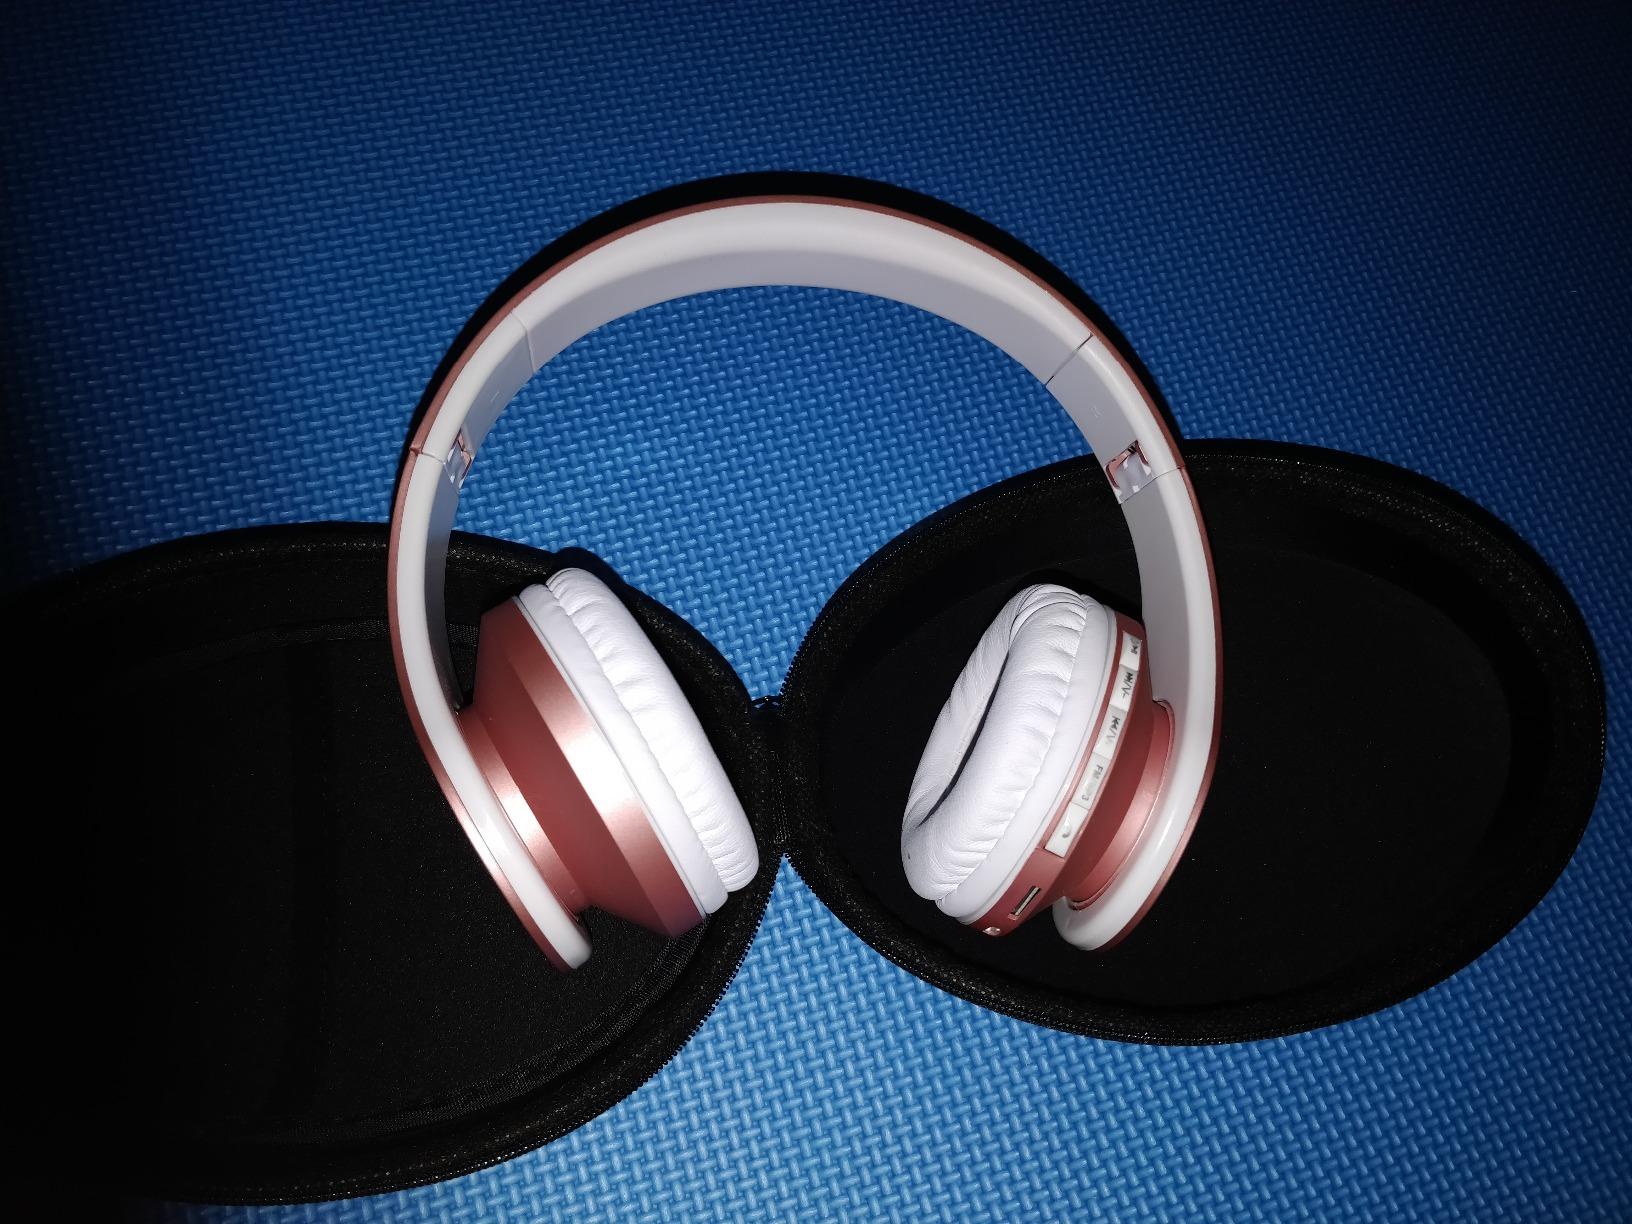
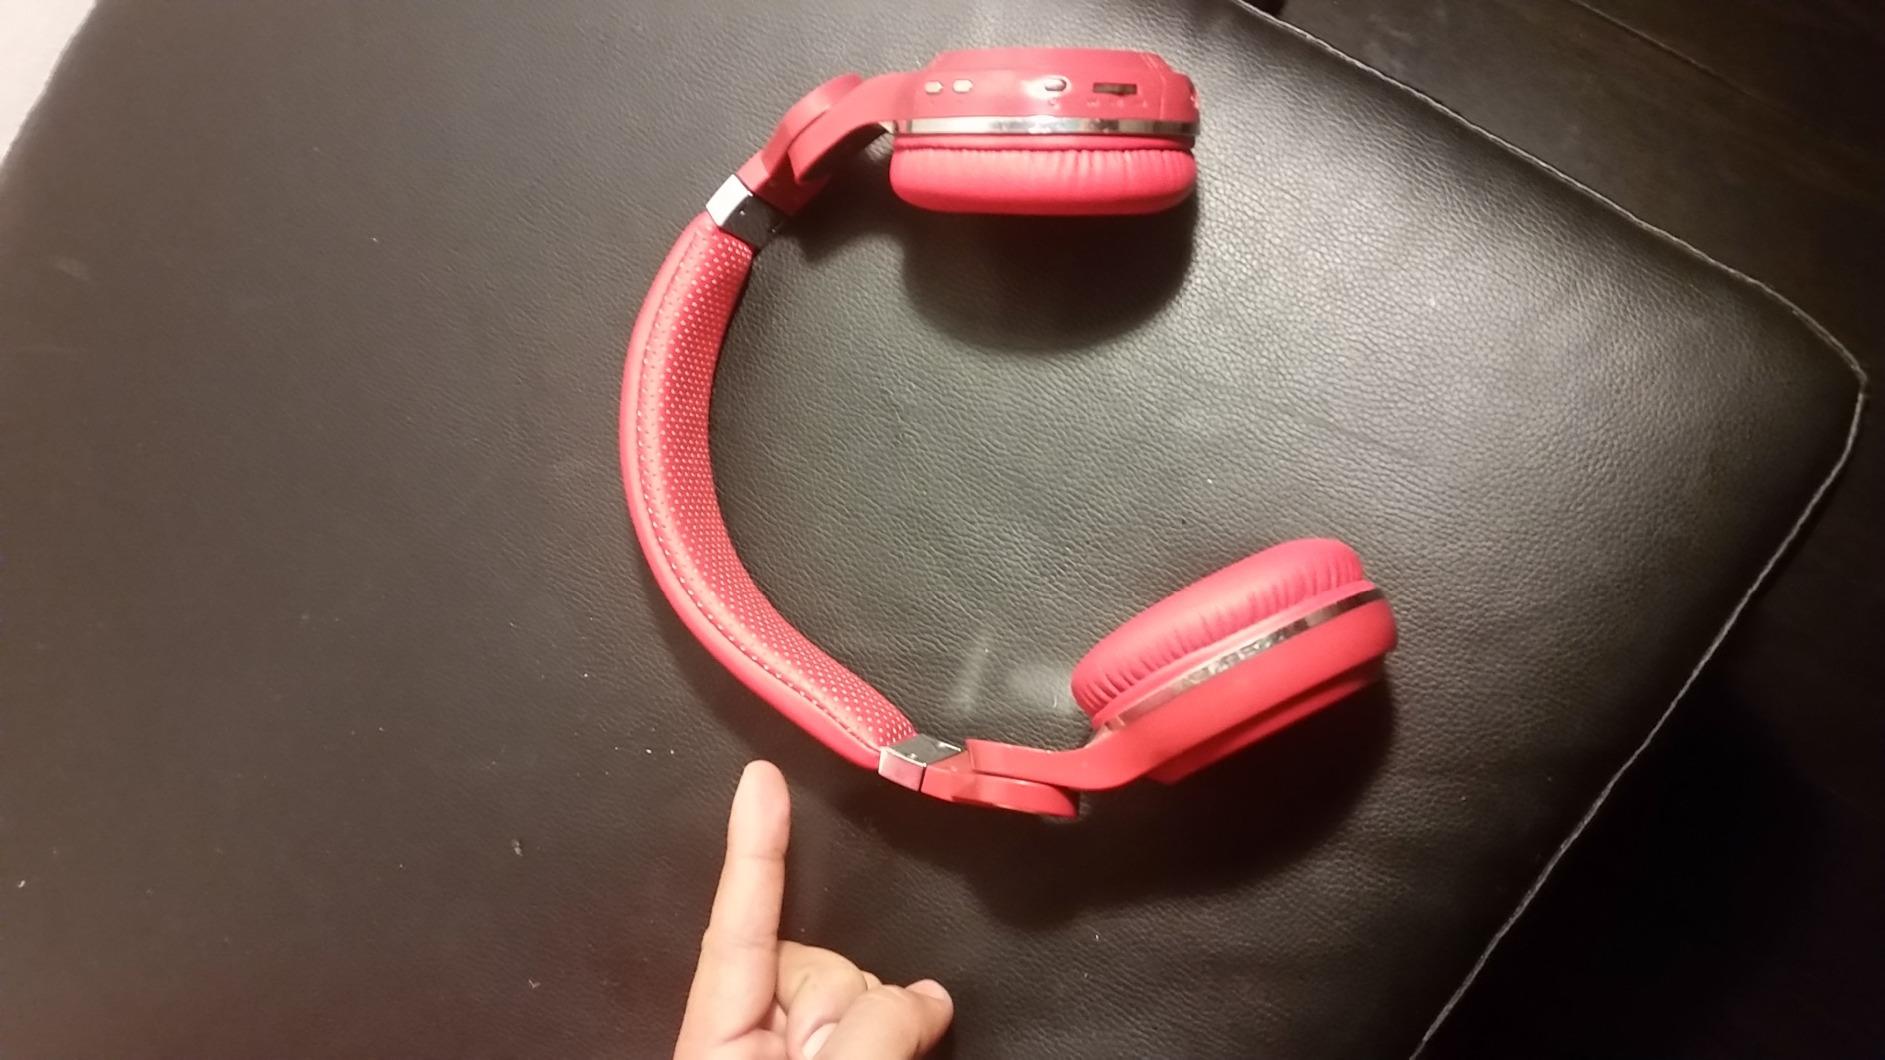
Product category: headphones
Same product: no